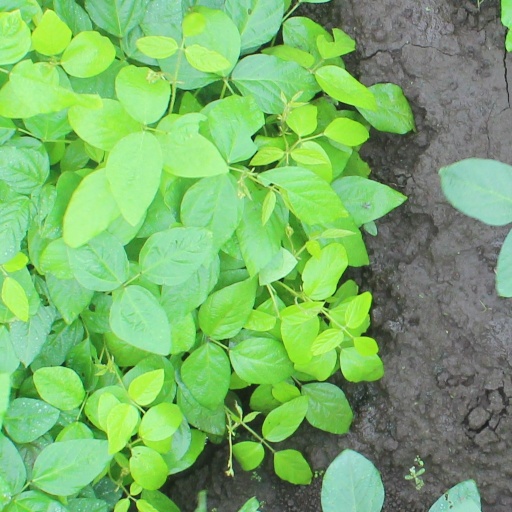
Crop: soybean